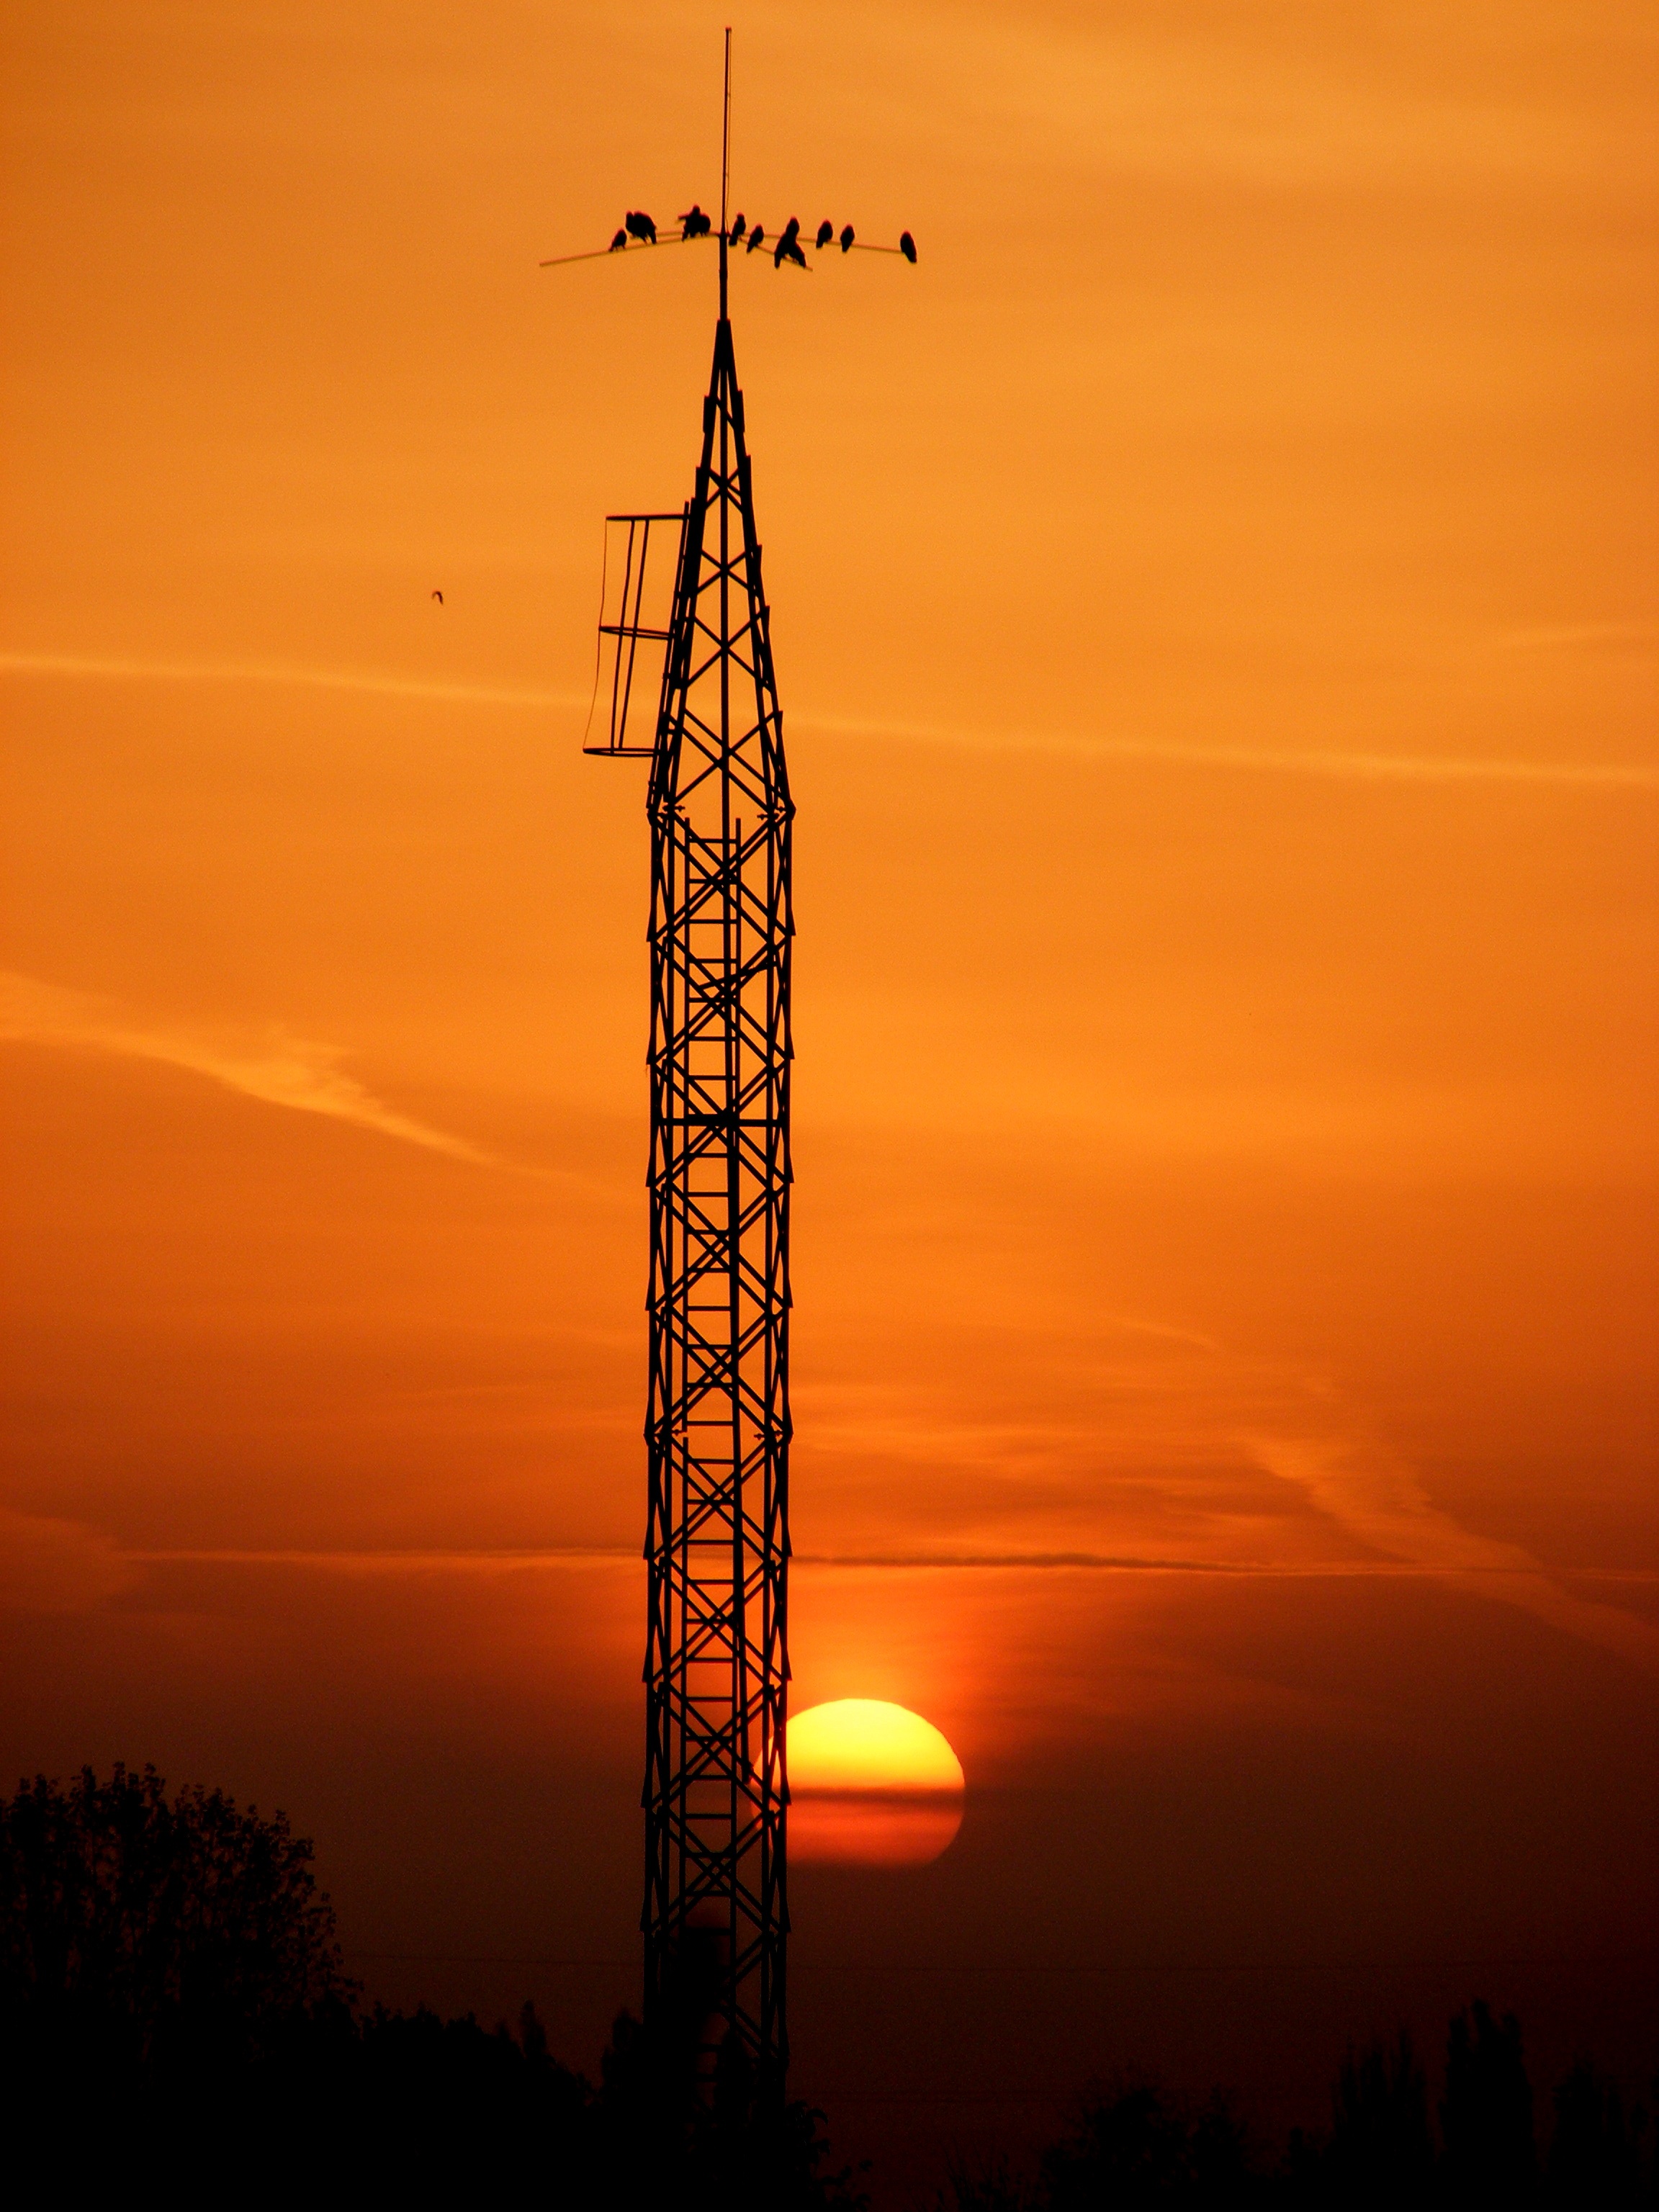
cloud, sky, sun, sunrise, sunset, sunlight, dawn, dusk, antenna, pole, evening, red, tower, electricity, east, afterglow, transmission tower